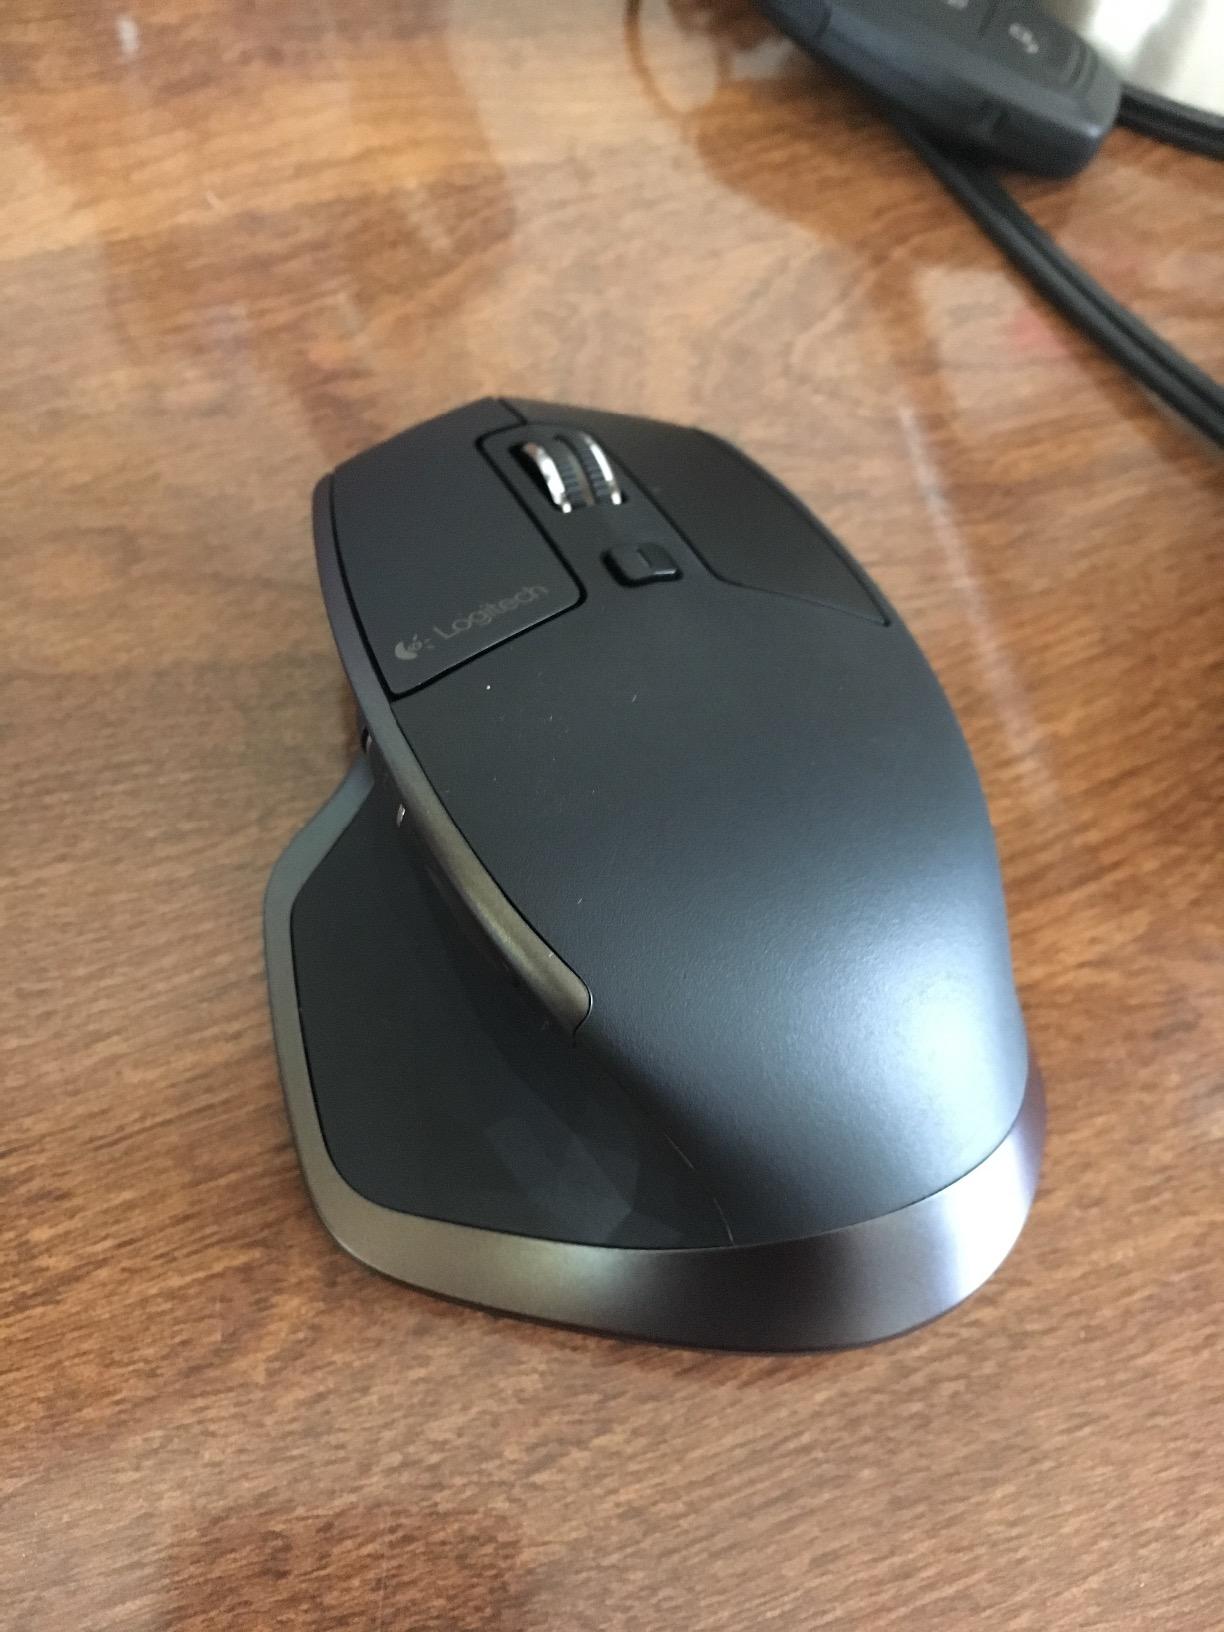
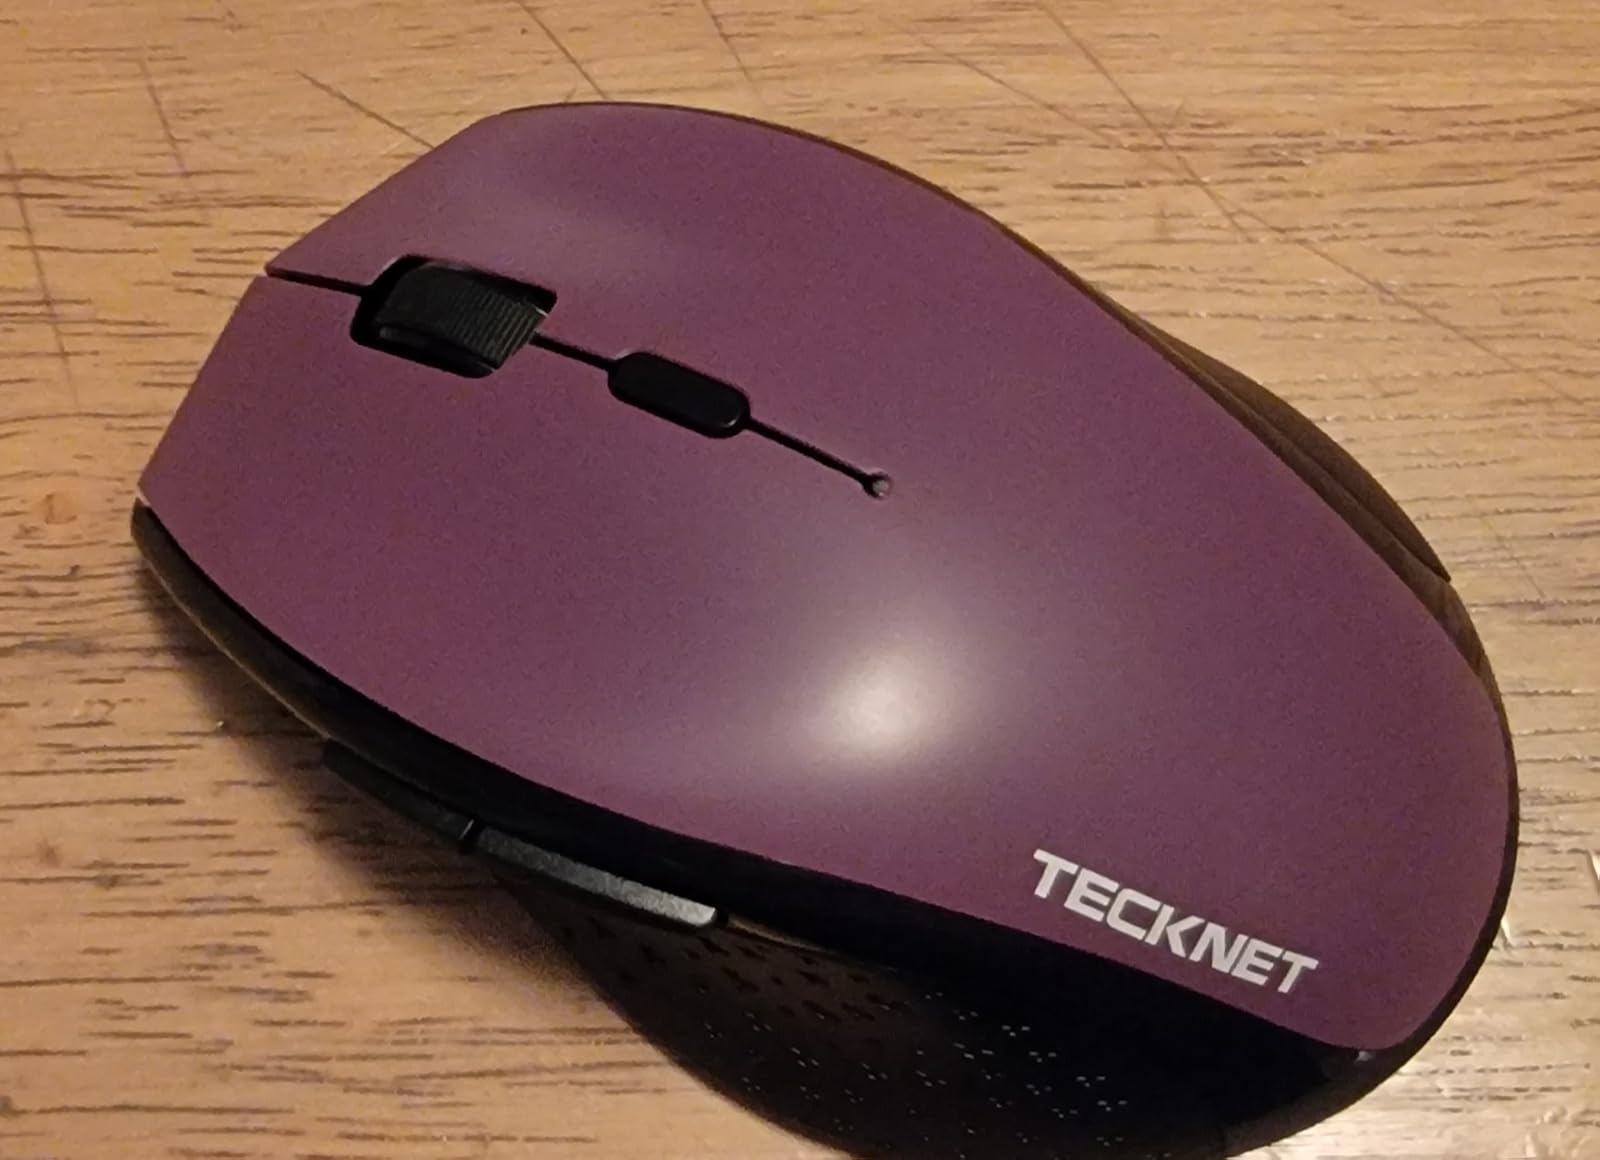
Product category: mouse
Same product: no